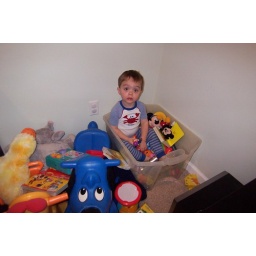
Best seat in the house